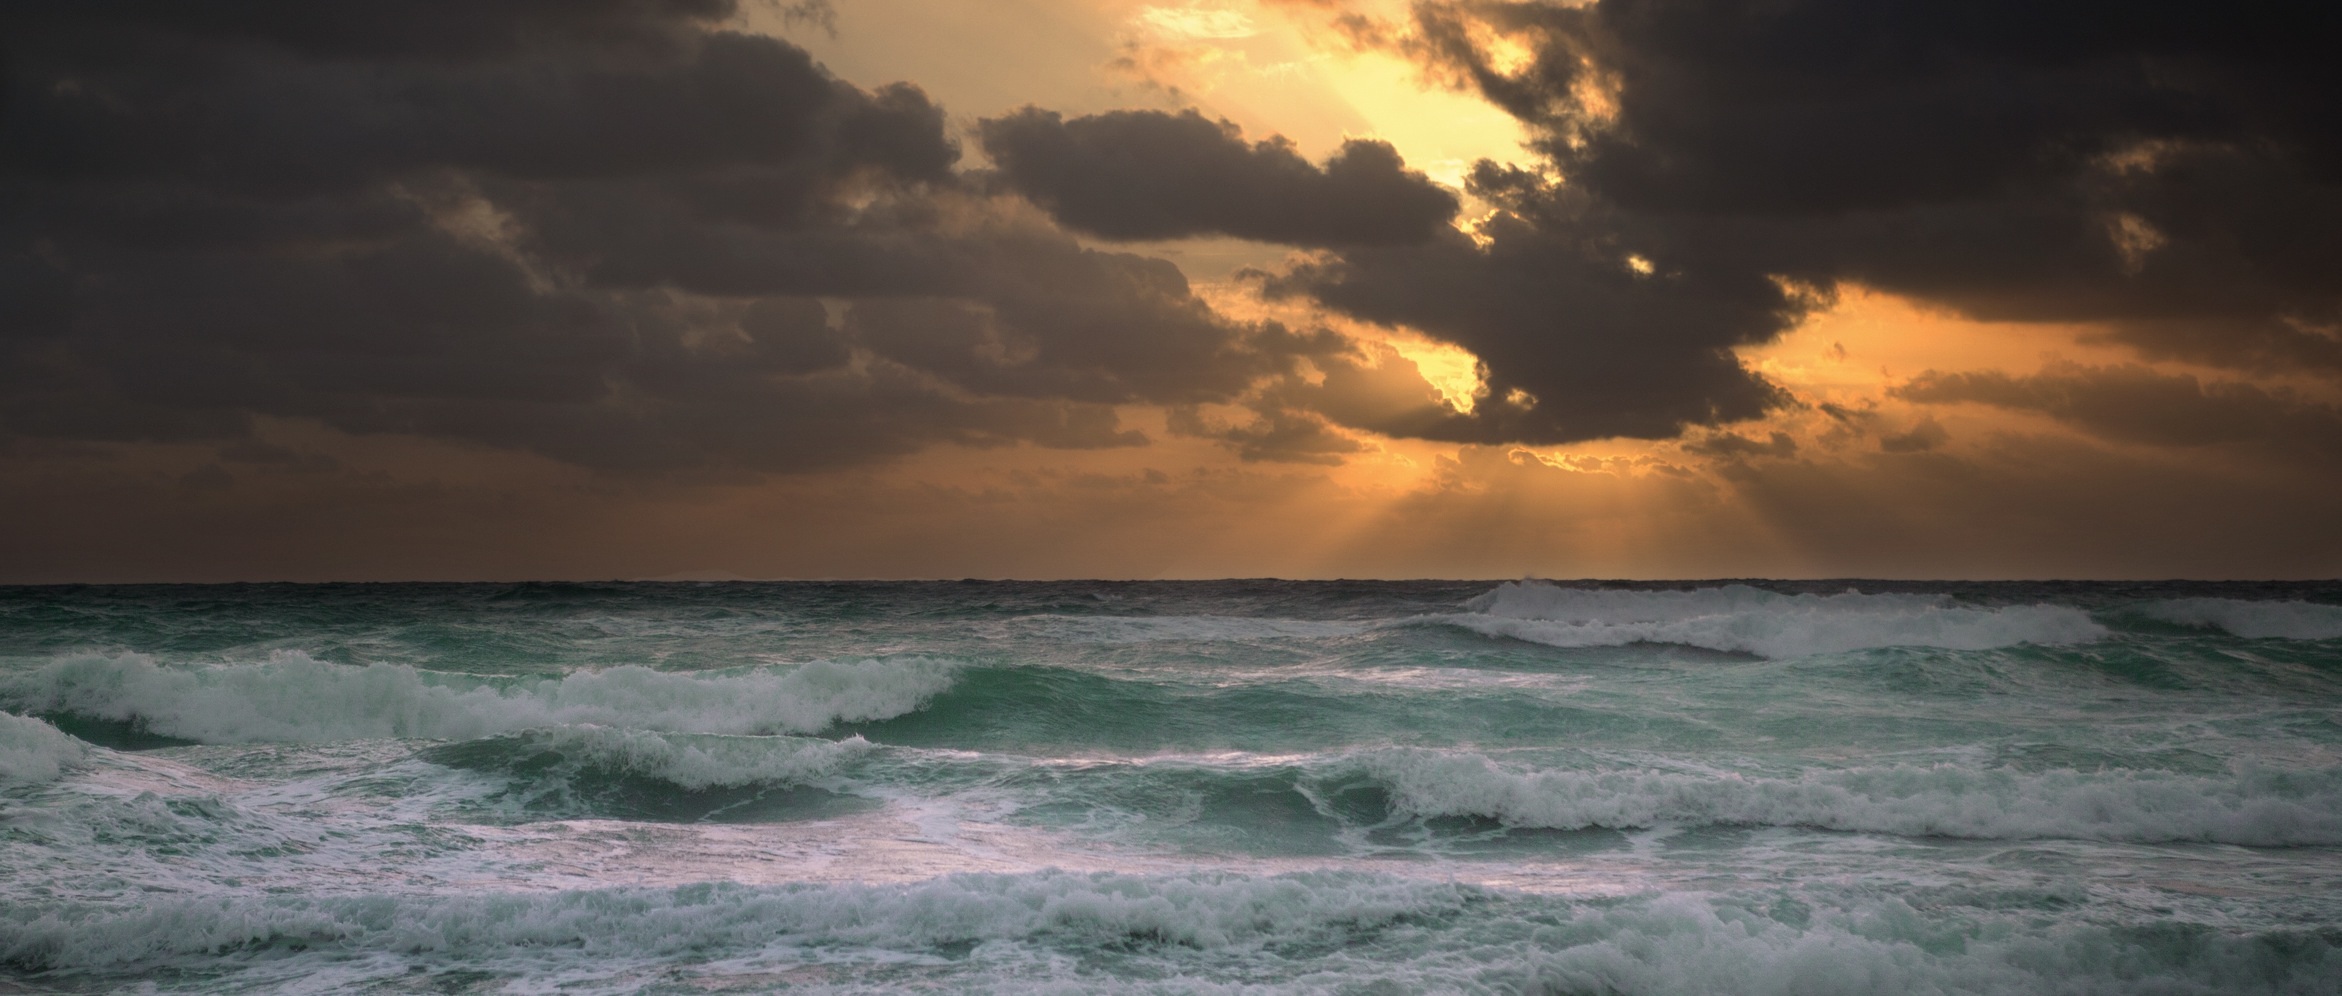
beach, sea, coast, water, nature, ocean, horizon, cloud, sky, sunrise, sunset, sunlight, shore, wave, dawn, tide, coastline, ripple, dusk, foam, flowing, splash, seascape, splashing, body of water, waves, meteorological phenomenon, wind wave